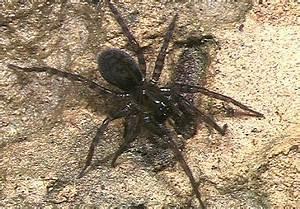
spider